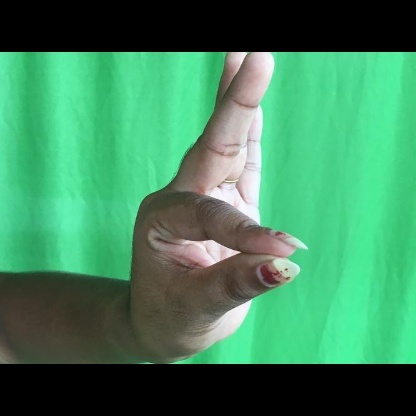
Mudra: Hamsasyam